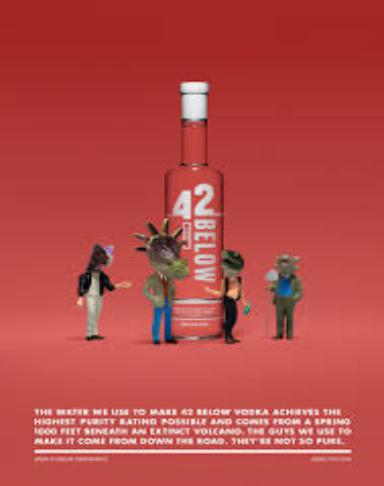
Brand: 42 Below
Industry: Food